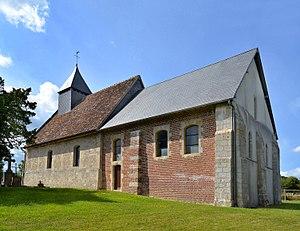
Gerrots (Calvados)
Gerrots est une commune française, située dans le département du Calvados en région Normandie, peuplée de 53 habitants.